Zara Tindall

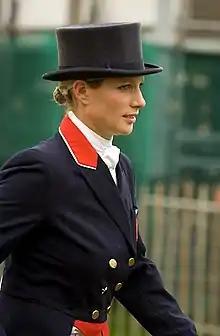
Tindall in 2007

Zara Anne Elizabeth Tindall (born 15 May 1981) is a British equestrian, Olympian, socialite and member of the British royal family. She is the daughter of Anne, Princess Royal, and Captain Mark Phillips, and the eldest niece of King Charles III. She was born sixth in the line of succession to the British throne during the reign of her maternal grandmother Elizabeth II, becoming 22nd in line as of 2025.